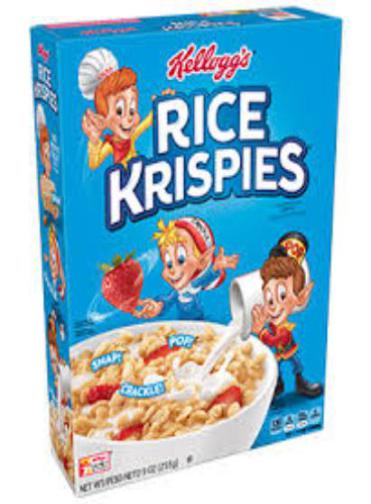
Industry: Food